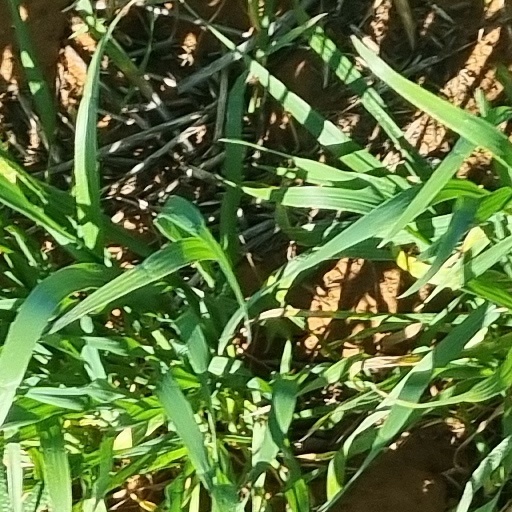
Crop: wheat